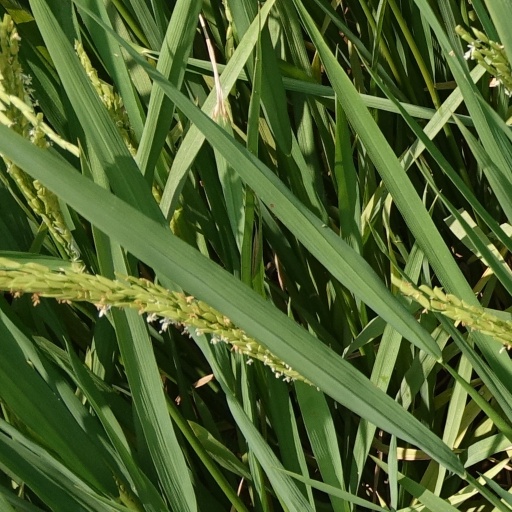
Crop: rice